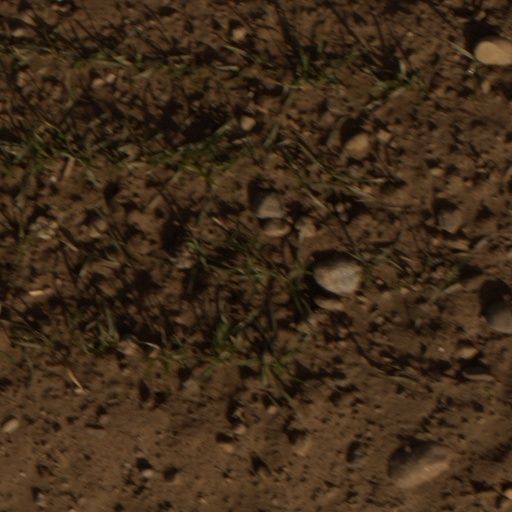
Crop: wheat